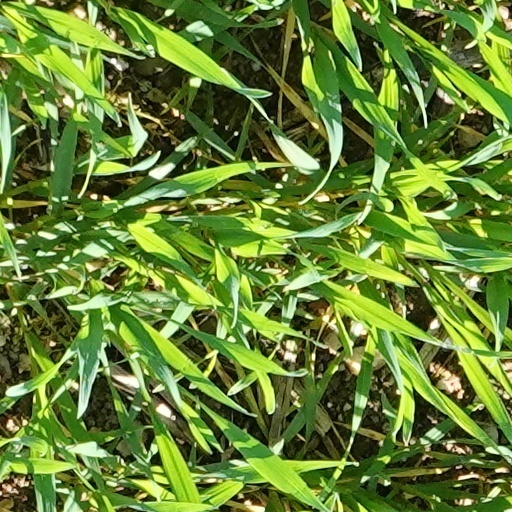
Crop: wheat